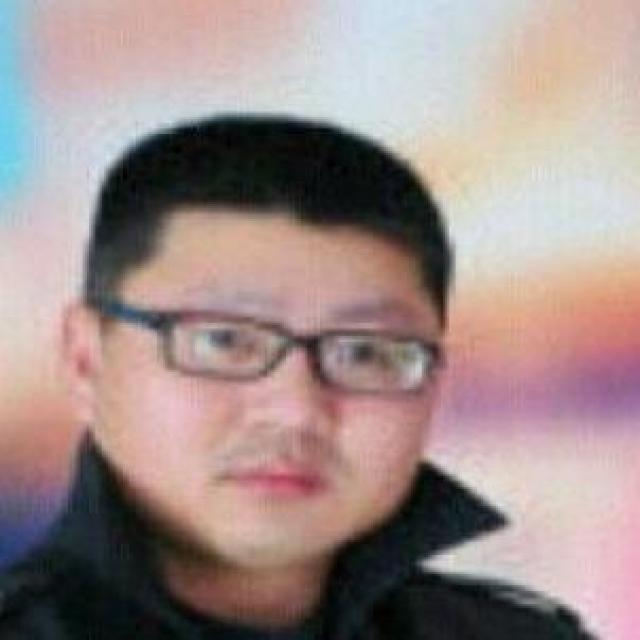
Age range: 21-44